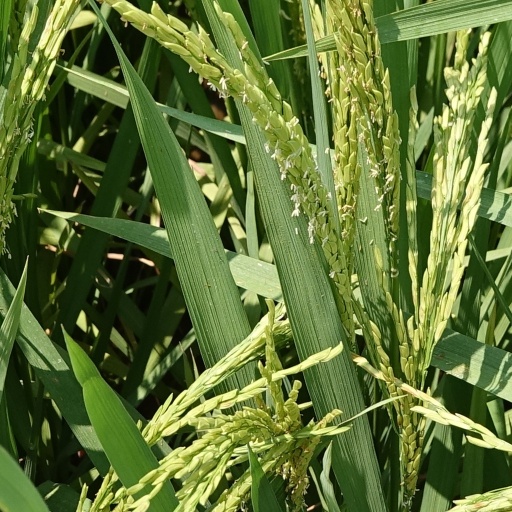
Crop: rice